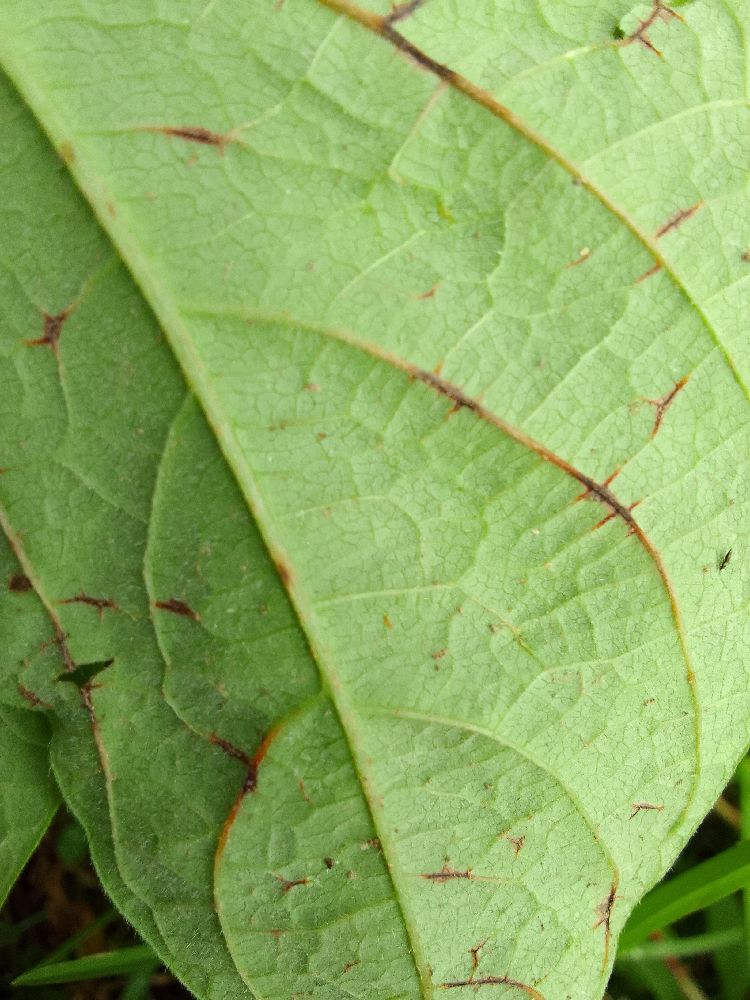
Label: anthracnose